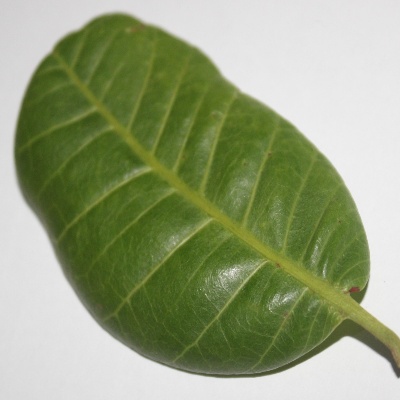
Crop: Cashew
Condition: anthracnose